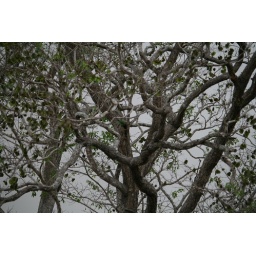
there is a green parrot in there!